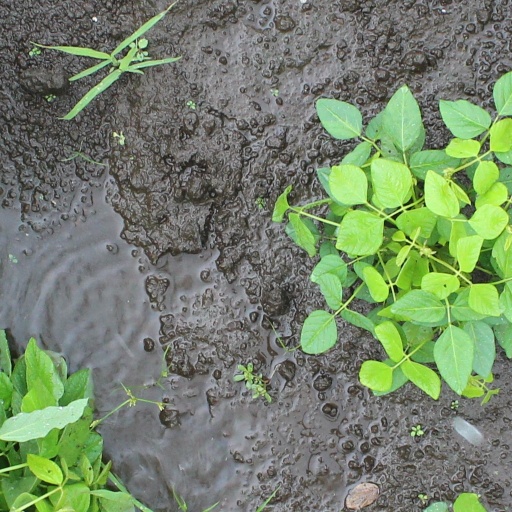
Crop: soybean